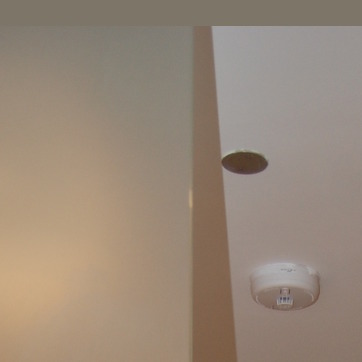
Material: painted